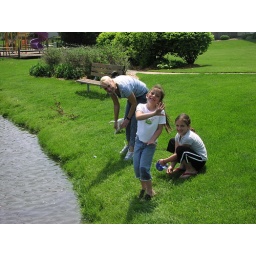
Bean in the lake behind the house